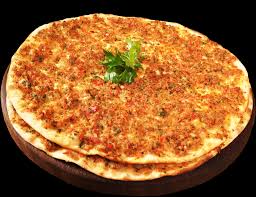
Yemek: lahmacun